Answer in natural language. Which object is closer to white color dining table, Window or Laptop? Choose between the following options: Window or Laptop
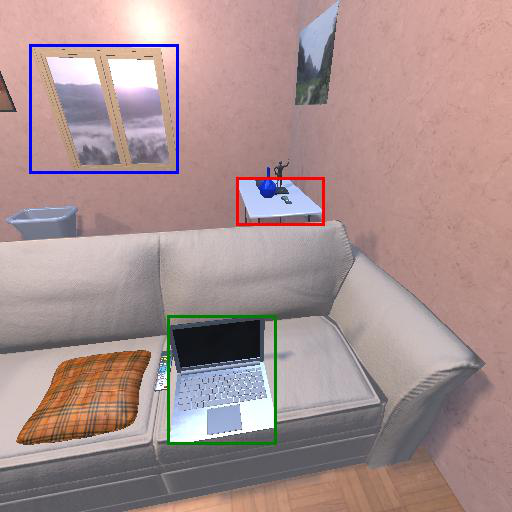
<answer>Laptop</answer>